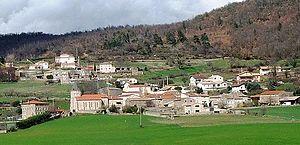
Savas village vue générale
La communauté d'agglomération du Bassin d'Annonay est une ancienne communauté d'agglomération française, située dans le département de l'Ardèche et la région Auvergne-Rhône-Alpes. Son siège se trouvait au château du « Domaine de La Lombardière », situé sur la commune de Davézieux, à une dizaine de mètres de la limite intercommunale avec Annonay, ville la plus peuplée du territoire communautaire et du département.
Savas est une commune française, située dans le département de l'Ardèche en région Auvergne-Rhône-Alpes, à 10 km au nord de la ville d'Annonay.